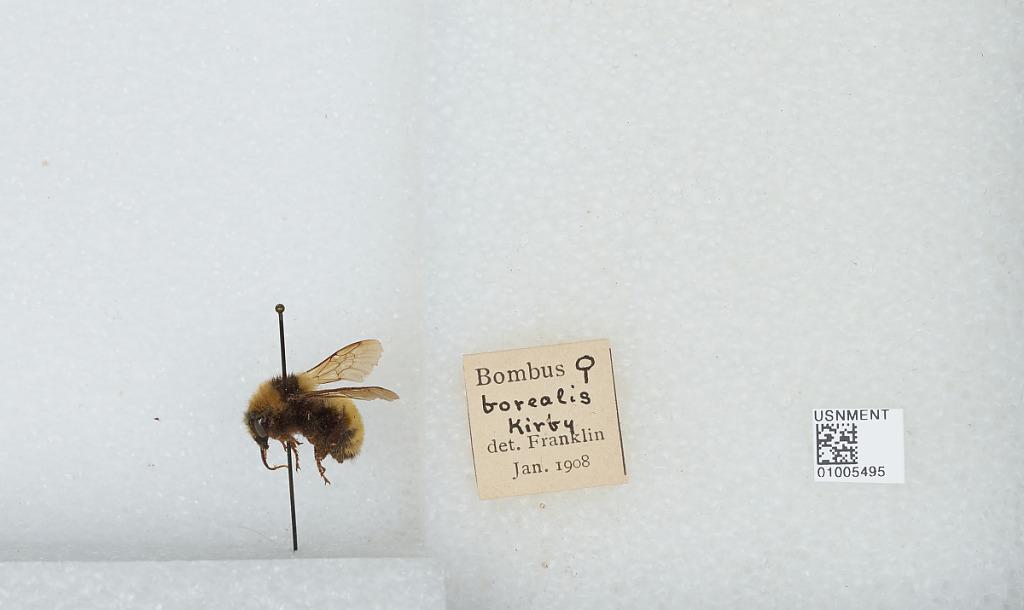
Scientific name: Bombus (Subterraneobombus) borealis Kirby
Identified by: Franklin